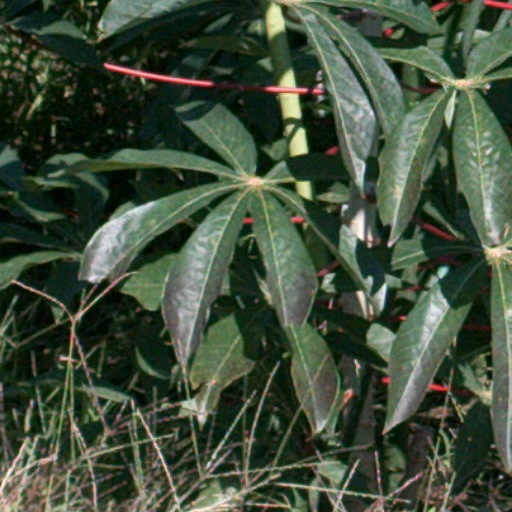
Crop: cassava